Billy Graham (comics)

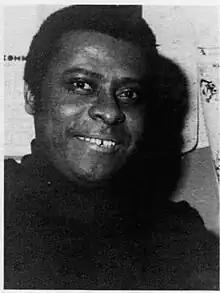

William Henderson Graham (July 1, 1935 – April 4, 1997) was an African-American comics artist best known for his work on the Marvel Comics series "Luke Cage, Hero for Hire" and the "Jungle Action" feature "Black Panther".